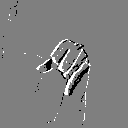
ASL letter: j